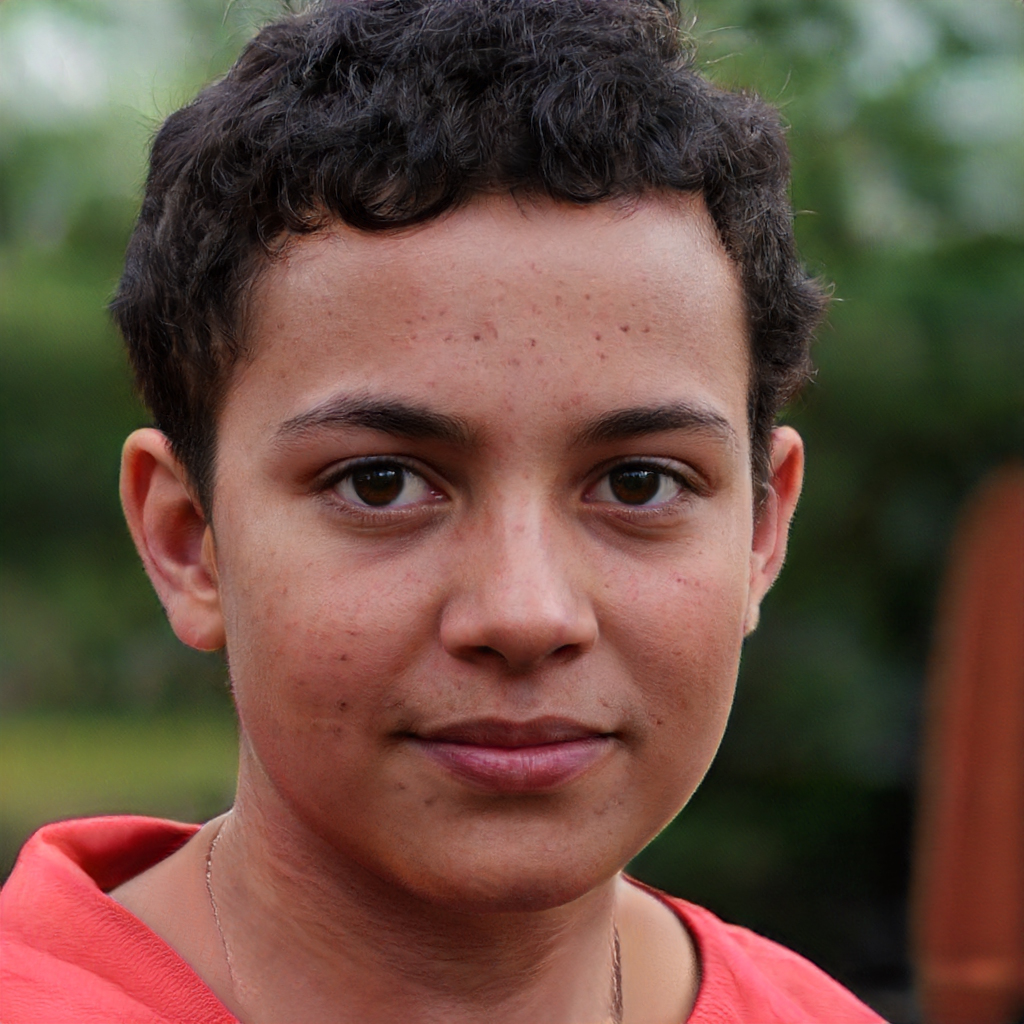
Label: No Watermark